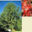
Label: maple_tree